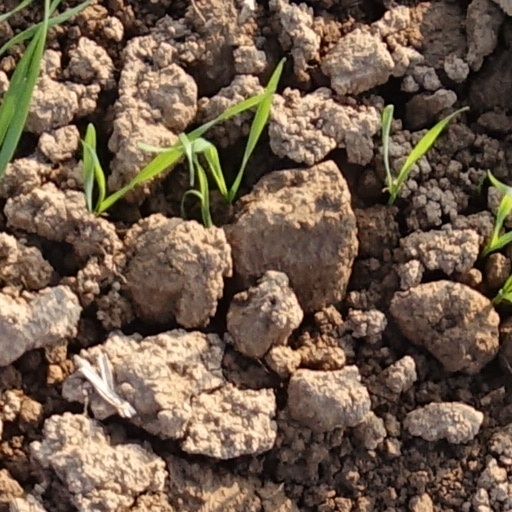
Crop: wheat